Ron Mael

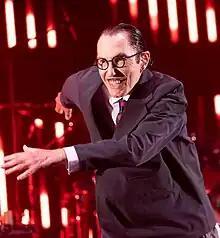
Mael dancing during a performance at the Royal Albert Hall in London, England, 2023

In June 2018, English filmmaker Edgar Wright announced he would be making a documentary on Sparks. He had covered the band's concert in London in May at O Forum Kentish Town. This concert would also be a part of the documentary. The film, "The Sparks Brothers", had its world premiere at the 2021 Sundance Film Festival on January 30, 2021.